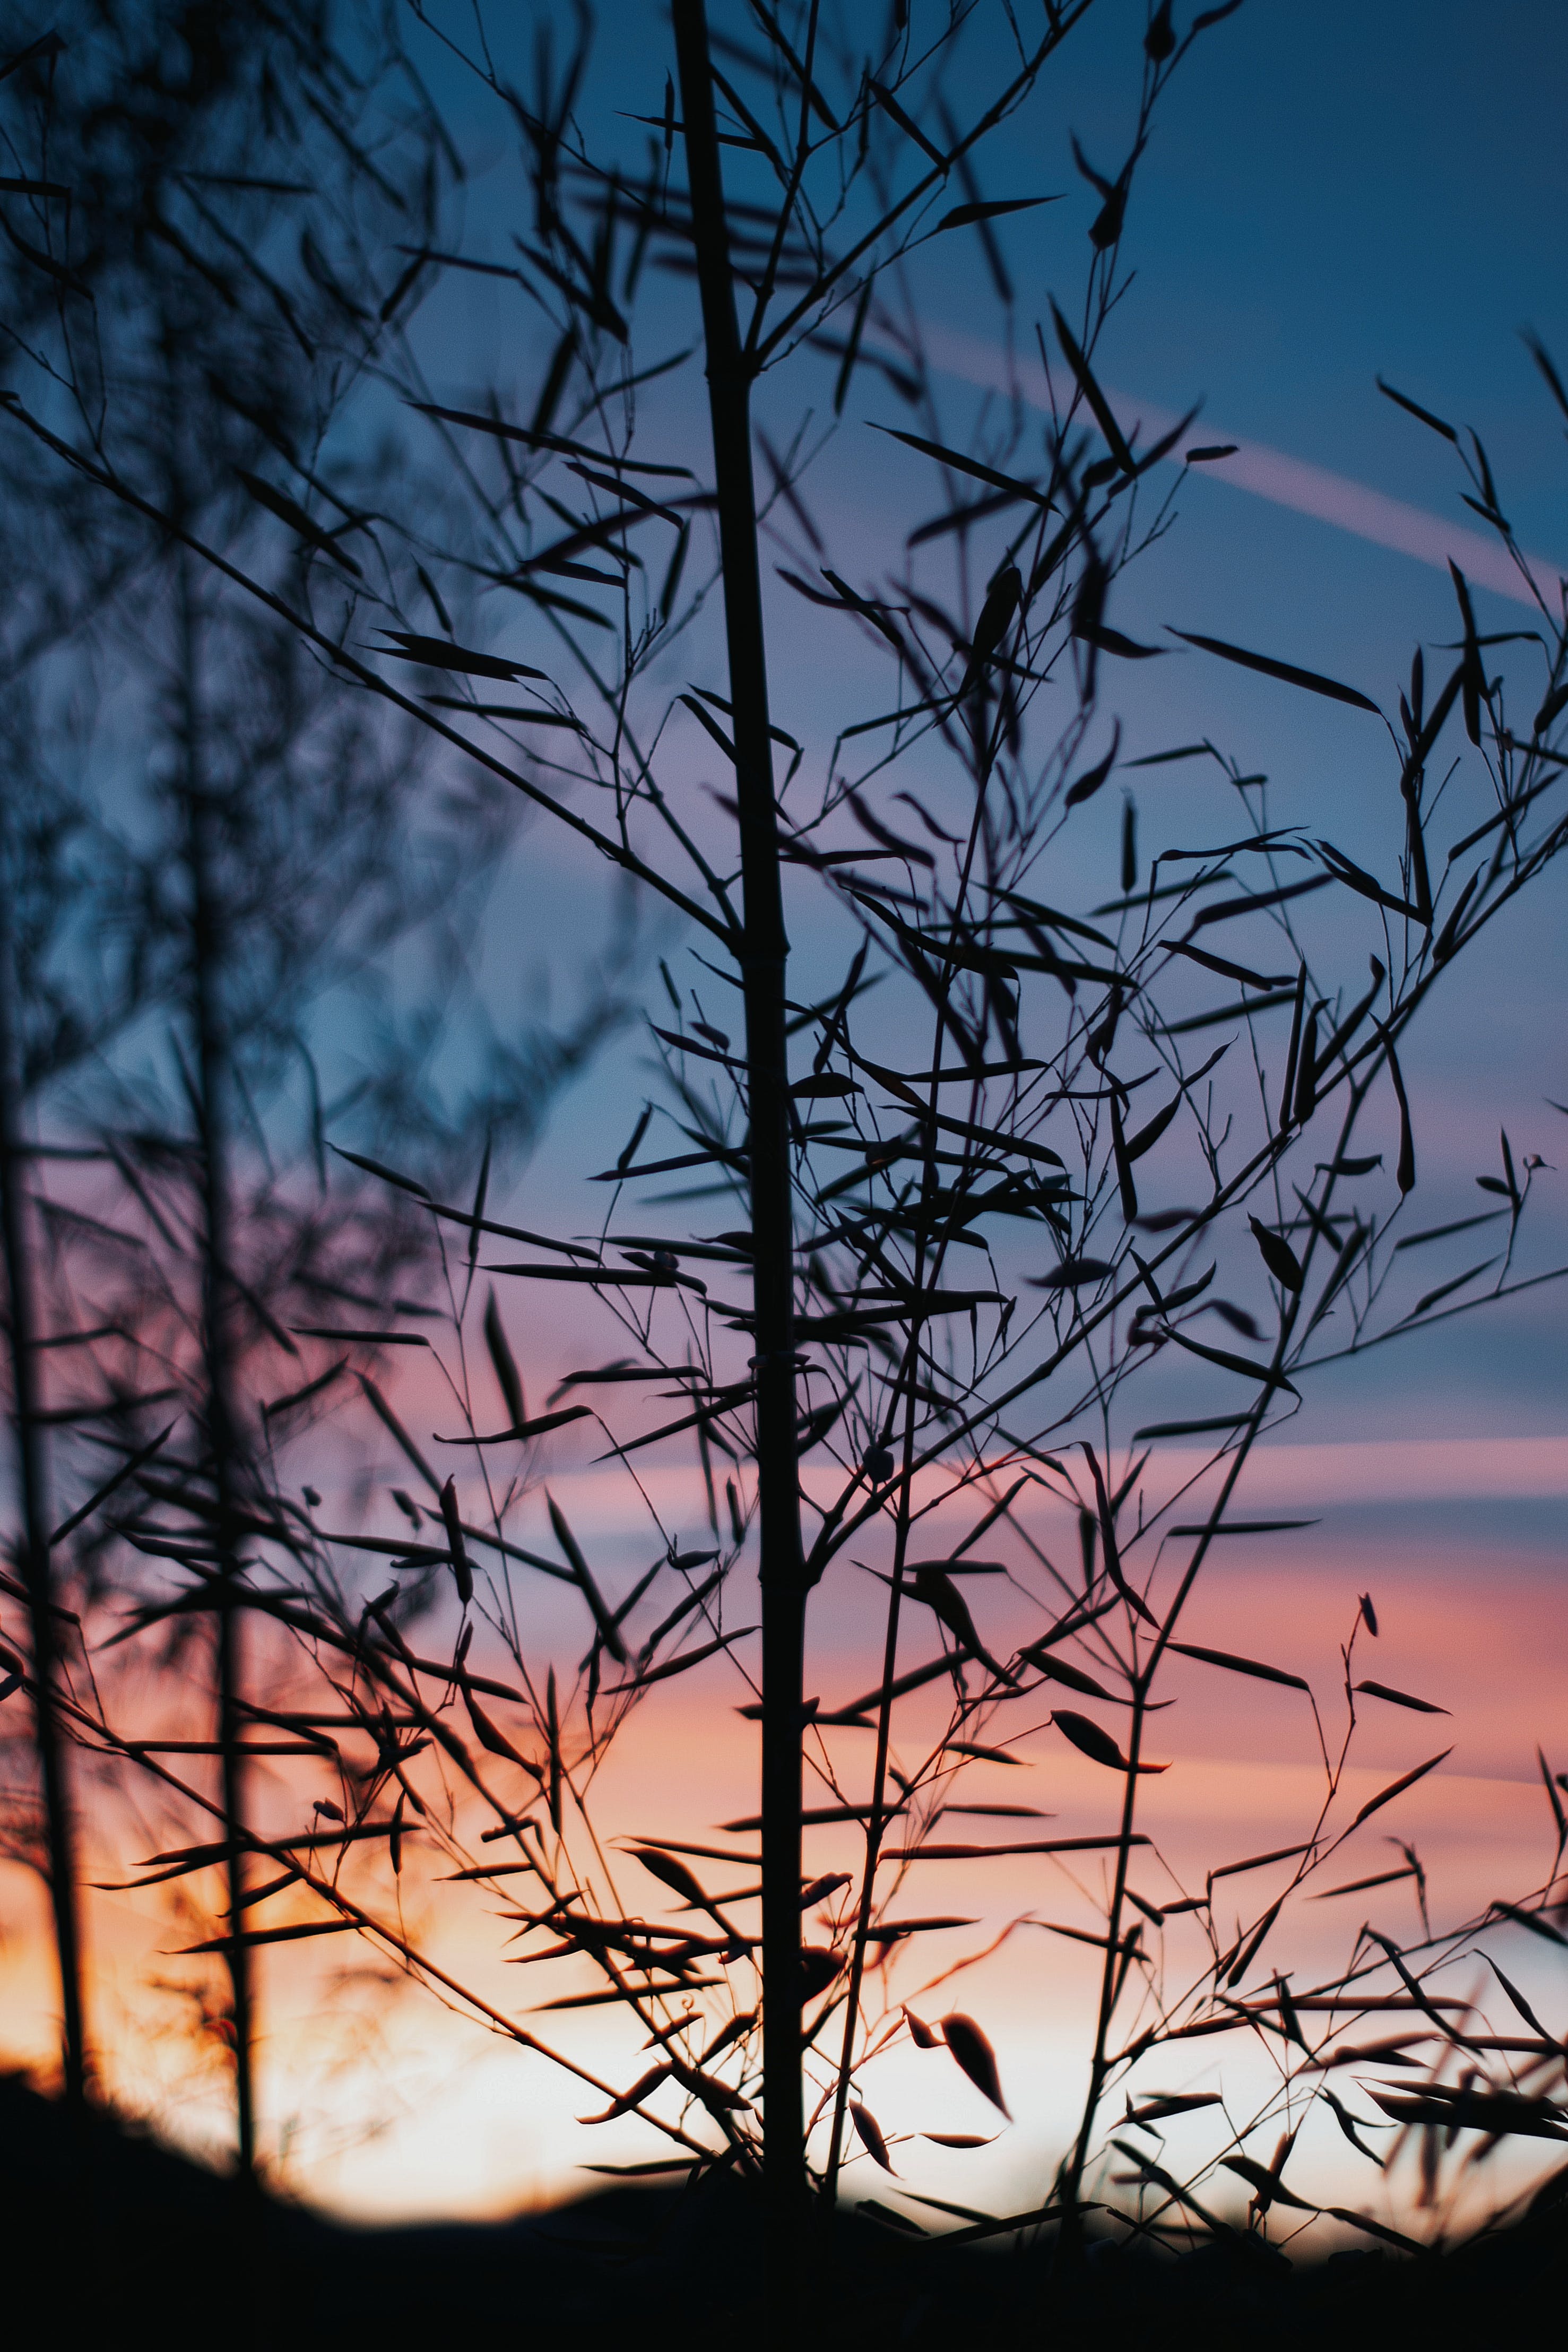
tree, sky, atmosphere, twig, branch, natural landscape, cloud, afterglow, dusk, wood, electricity, woody plant, sunrise, overhead power line, horizon, sunset, grass, Tints and shades, winter, landscape, red sky at morning, wire, electrical supply, trunk, evening, plant, public utility, electric blue, event, darkness, heat, plant stem, silhouette, night, wildlife